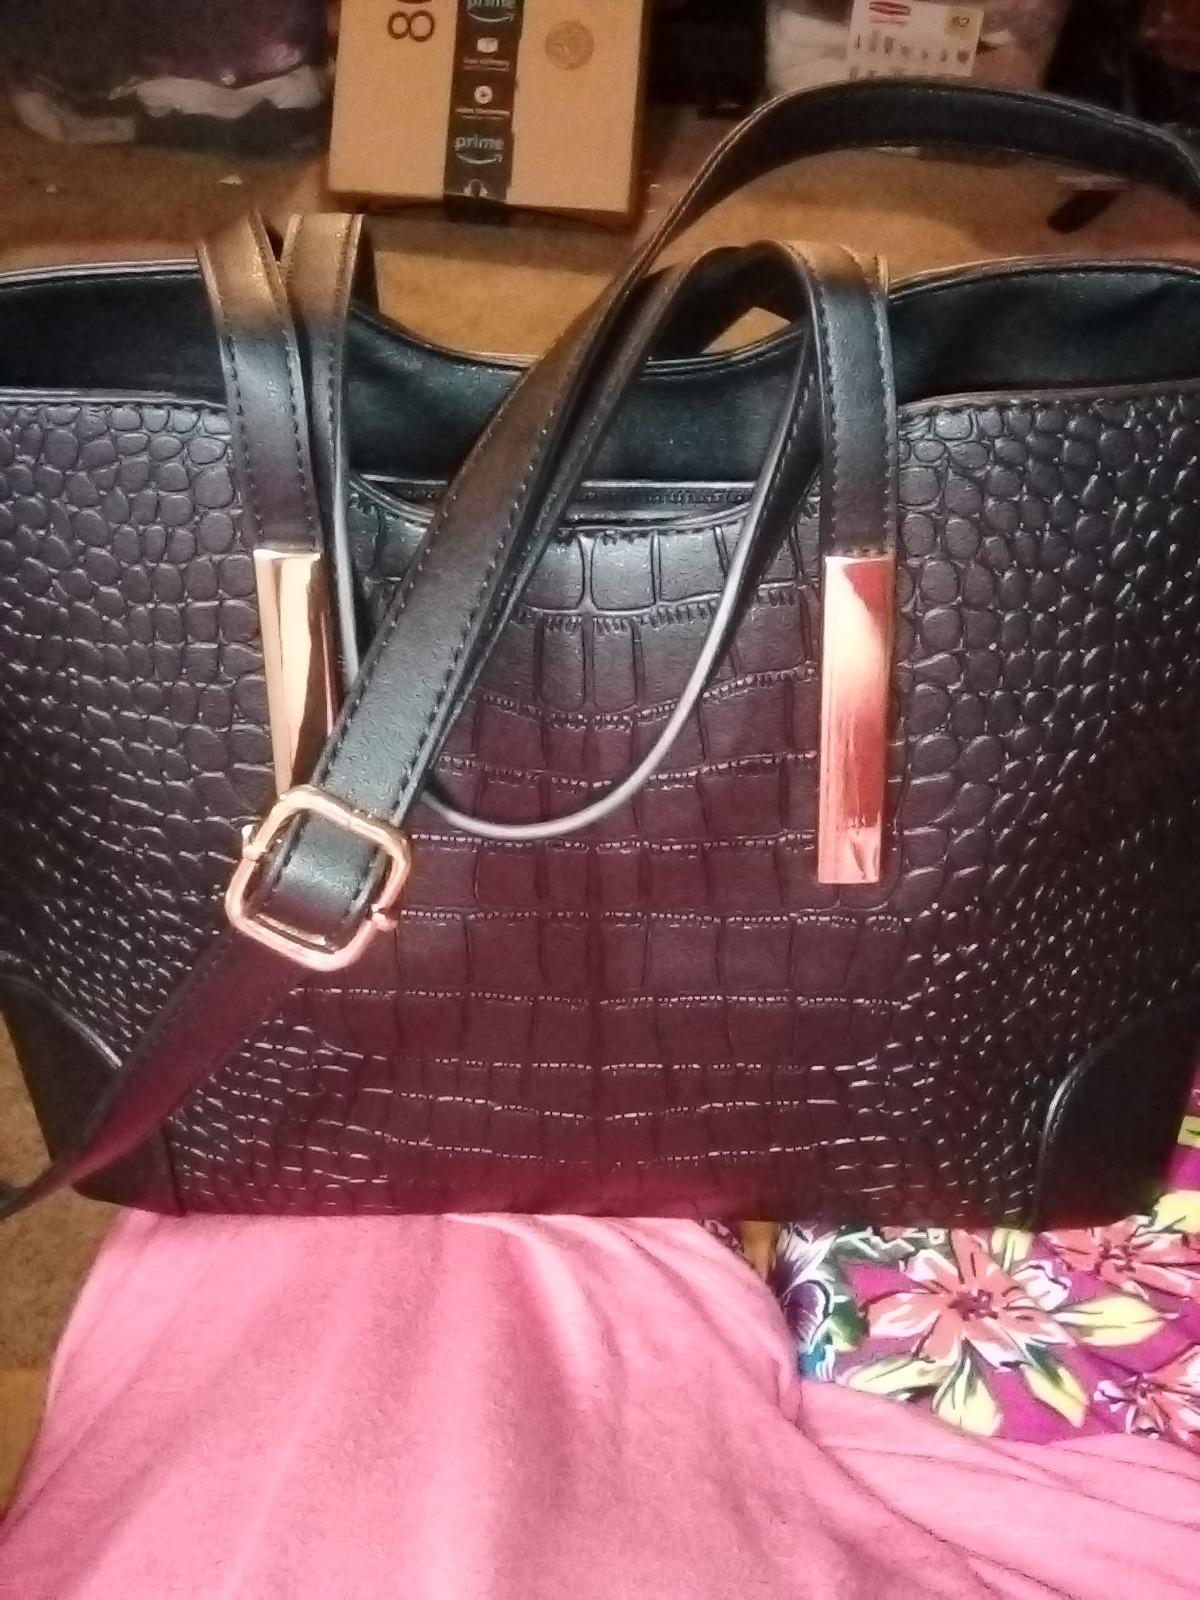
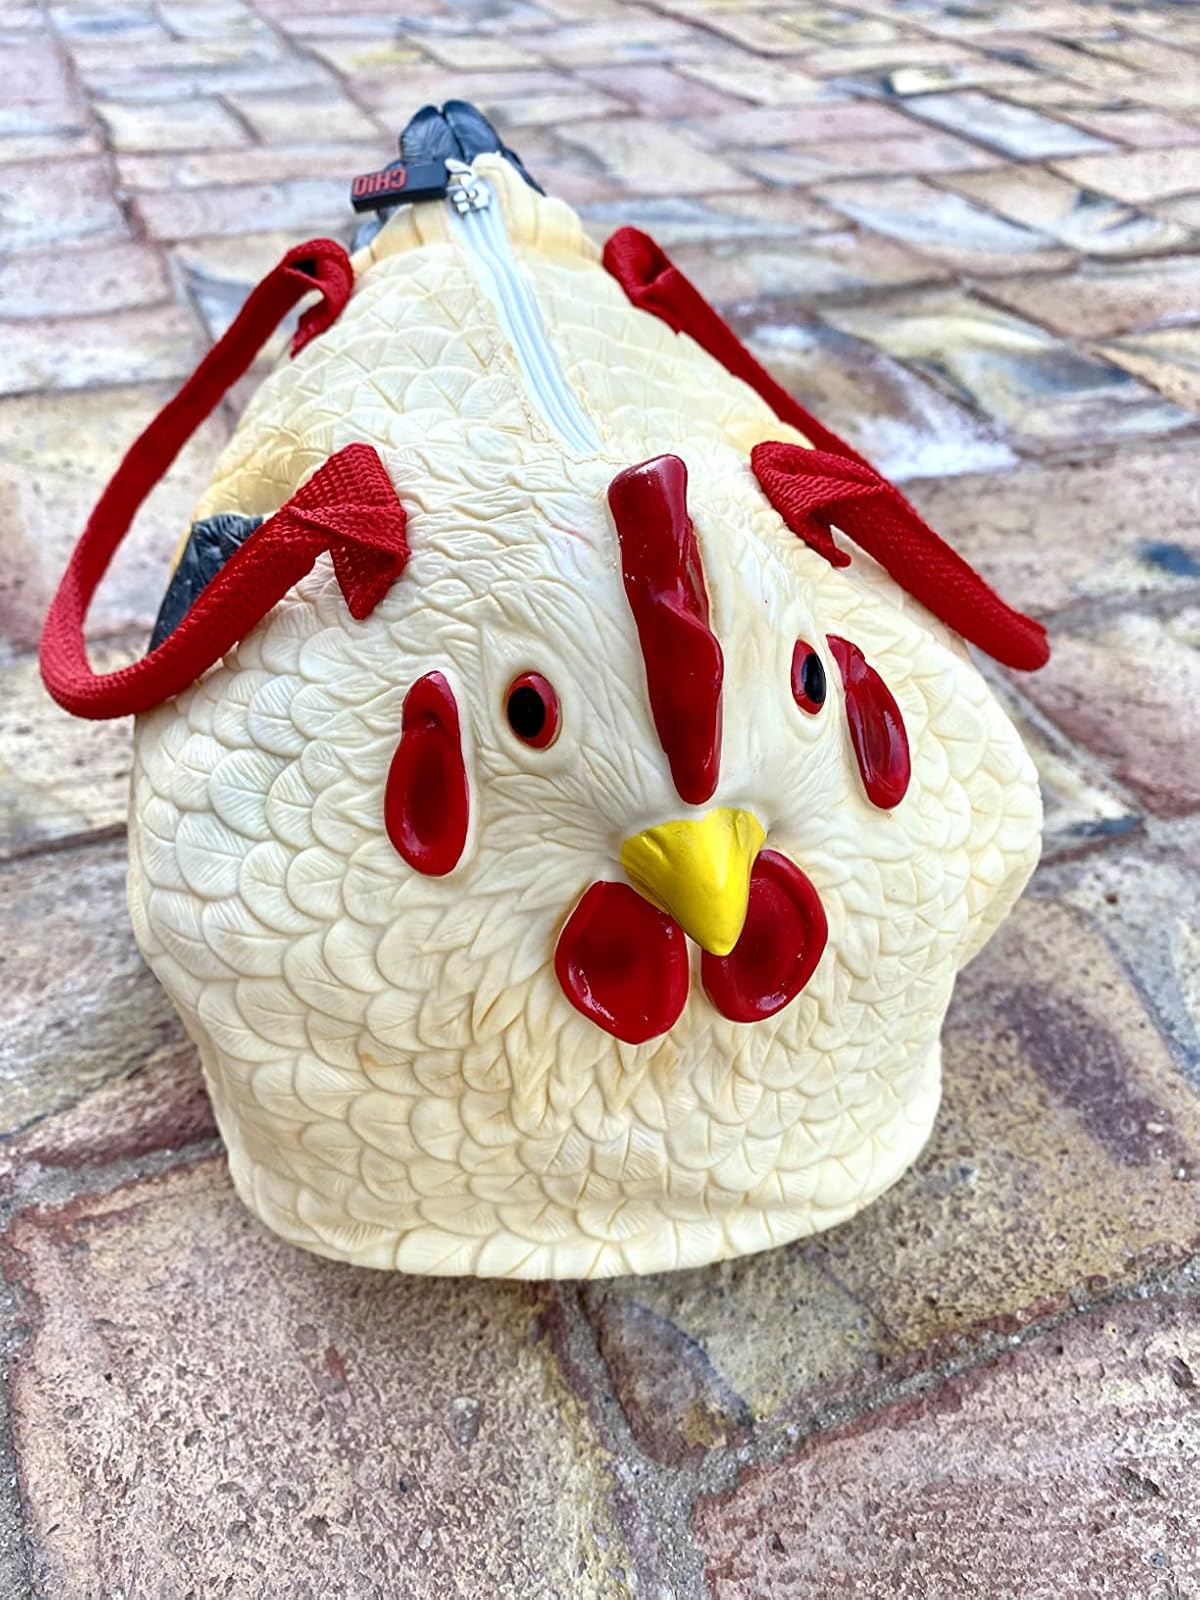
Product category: accessories_handbag
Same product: no